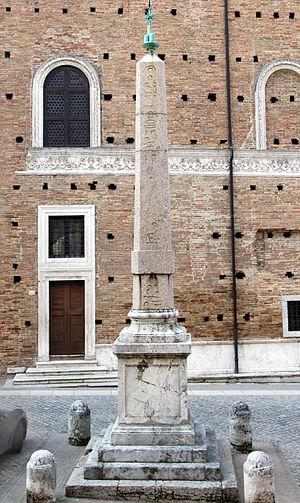
Le temple d'Isis ou Iséum, en latin Iseum, est un ancien sanctuaire, aujourd'hui disparu, dédié à la déesse égyptienne Isis, situé au Champ de Mars, à Rome, entre les Saepta et le temple de Minerve.